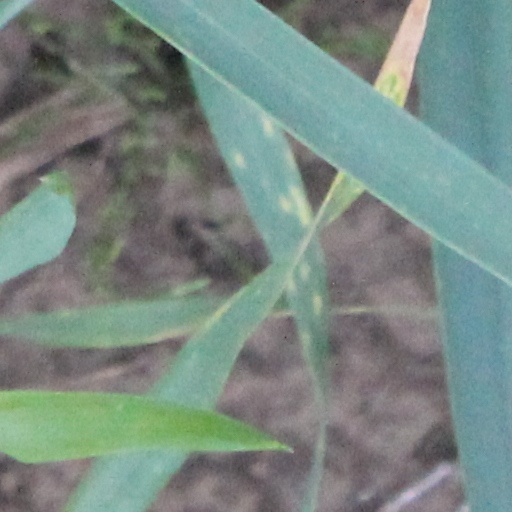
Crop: wheat